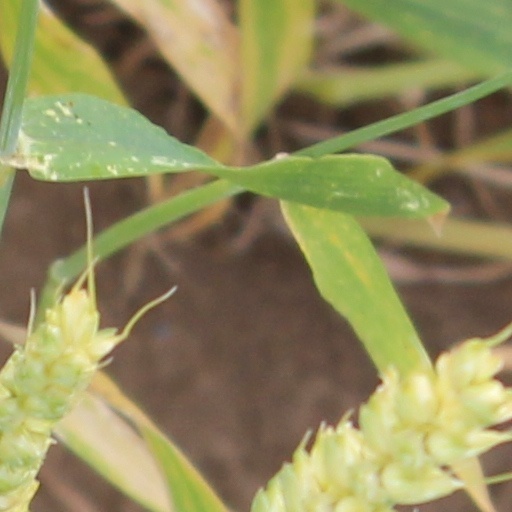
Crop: wheat